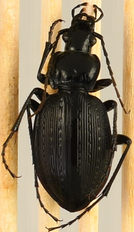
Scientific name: Carabus goryi
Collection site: Mountain Lake Biological Station NEON (MLBS), plot MLBS_009